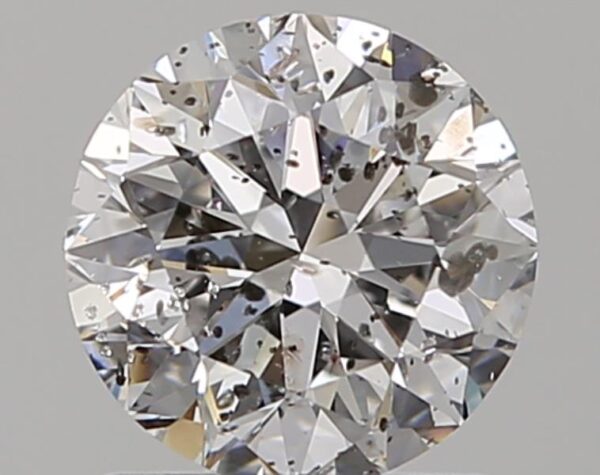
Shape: round
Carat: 1
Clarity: SI2
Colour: D
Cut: VG
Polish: EX
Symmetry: VG
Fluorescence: SL
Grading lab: HRD
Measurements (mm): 6.28 x 6.32 x 4